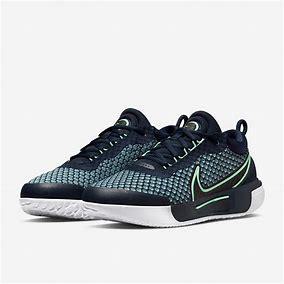
Brand: Nike
Model: Court Zoom Pro